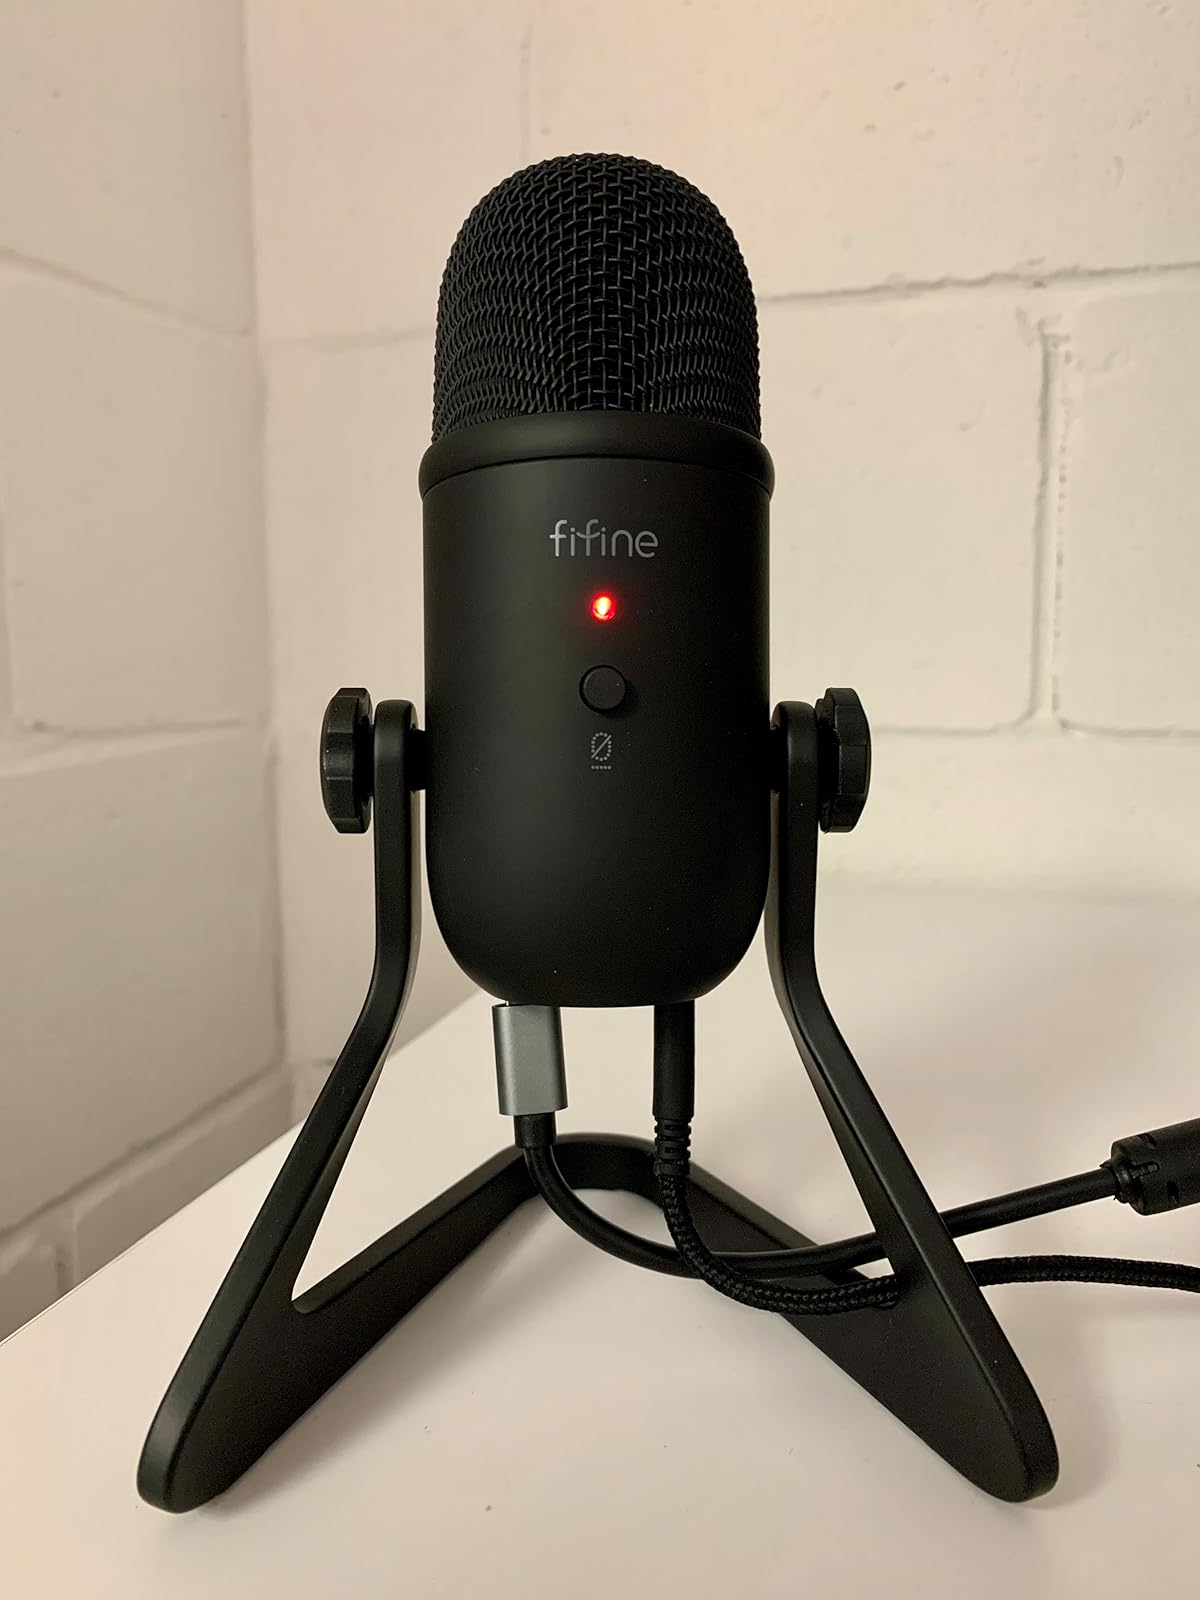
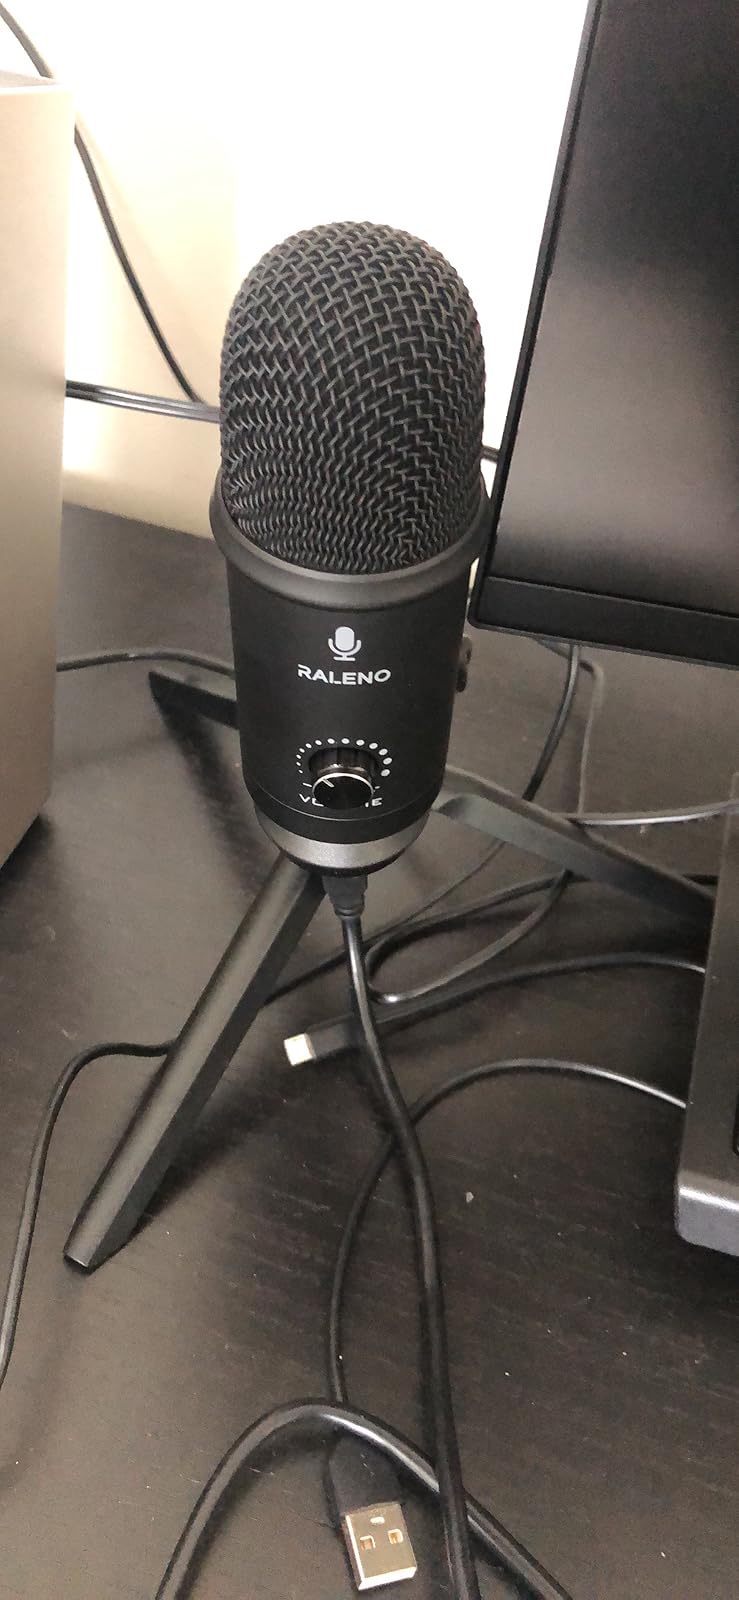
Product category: microphone
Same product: no